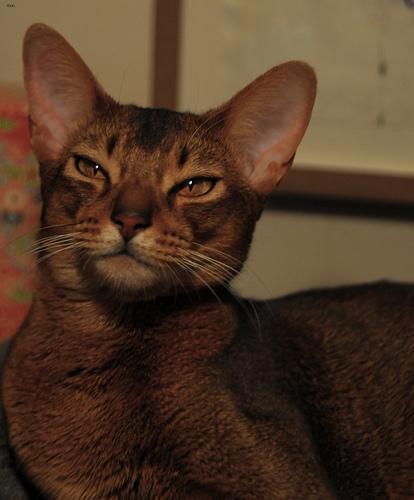
Abyssinian